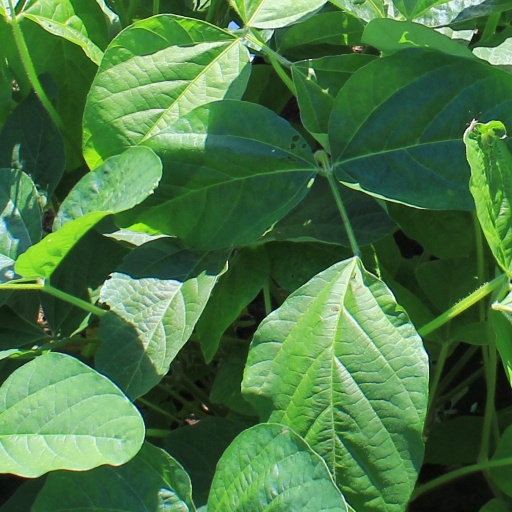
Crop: soybean